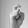
ASL letter: X